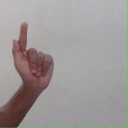
अक्षर: ळ